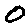
Label: 0